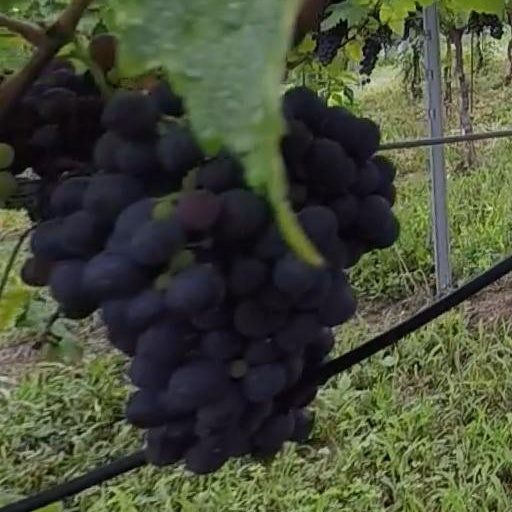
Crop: grape